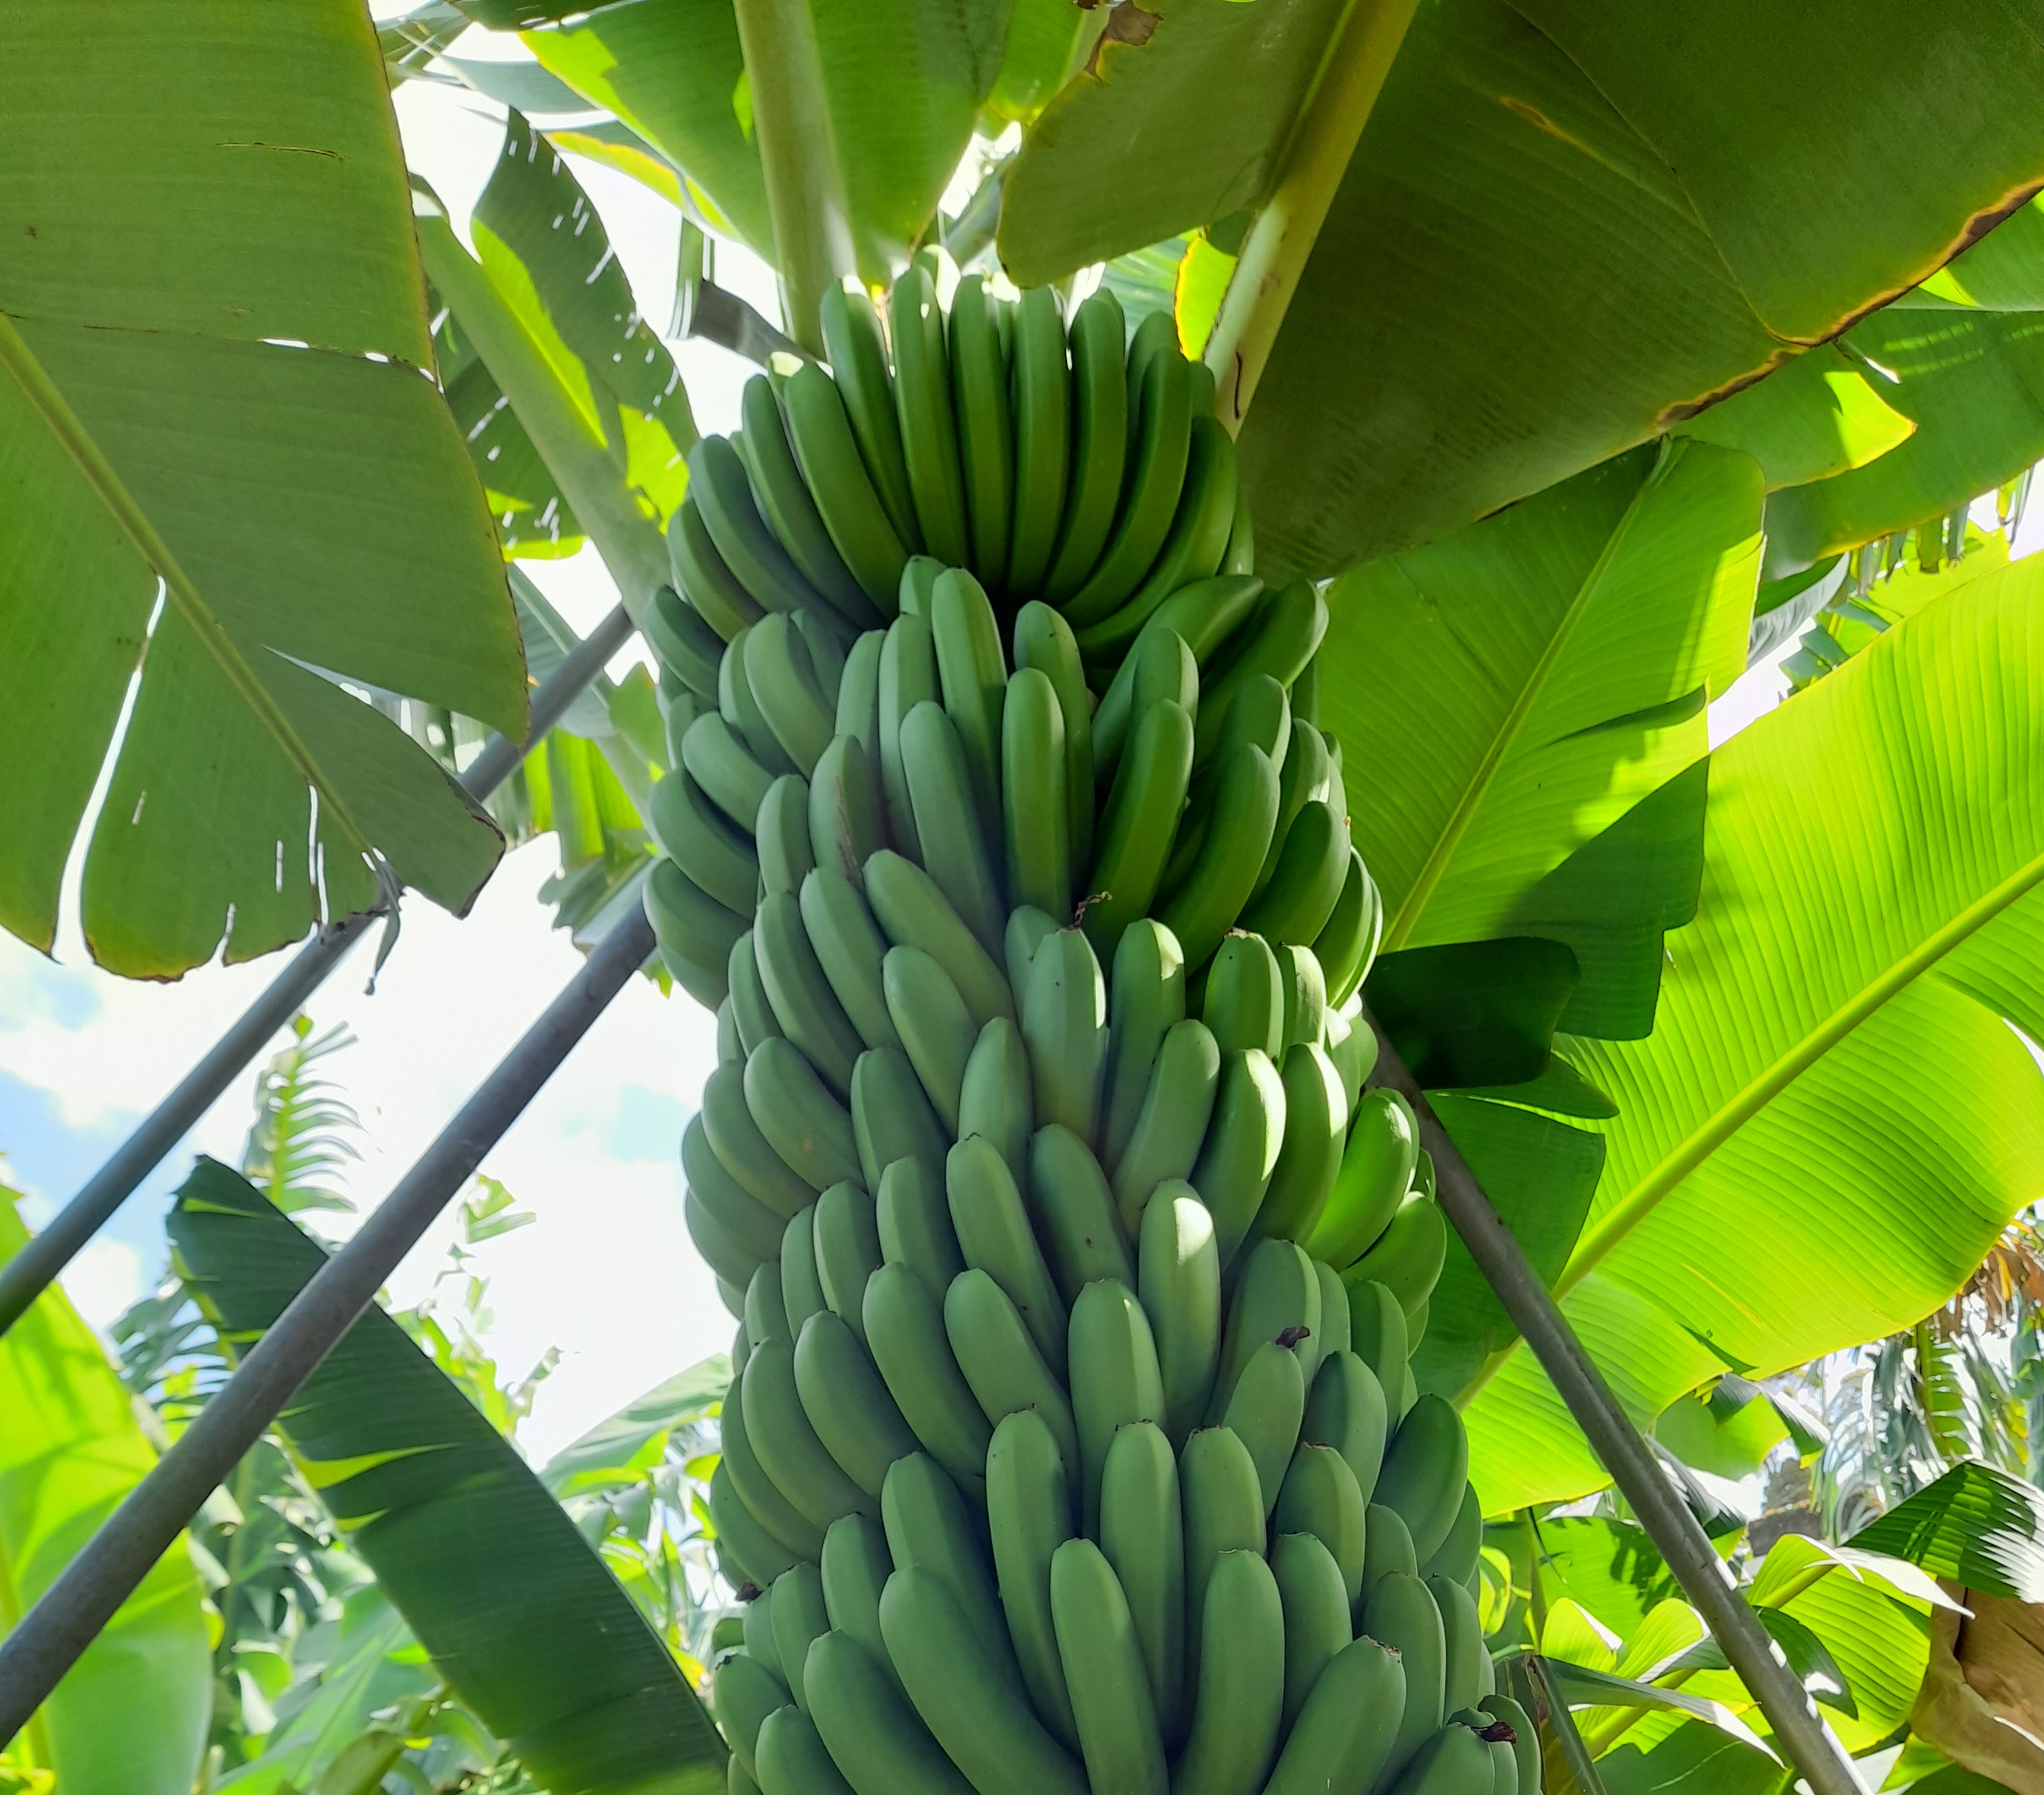
Label: Keep